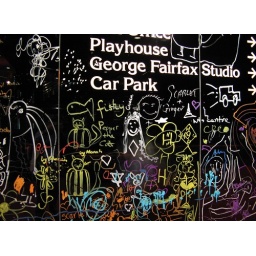
Chookahs Kids Festival - children were invited to draw on the black glass in the foyer of the State Theatre.